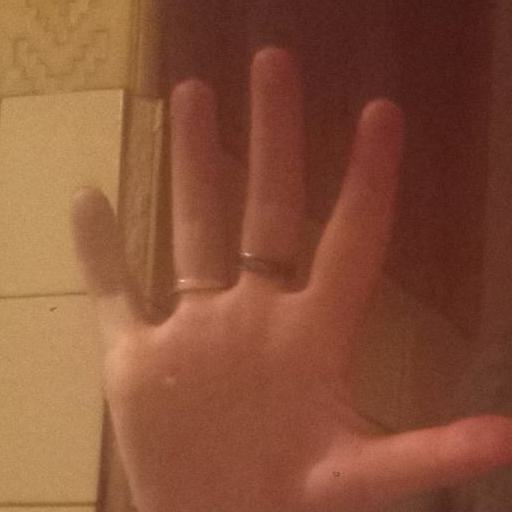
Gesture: palm